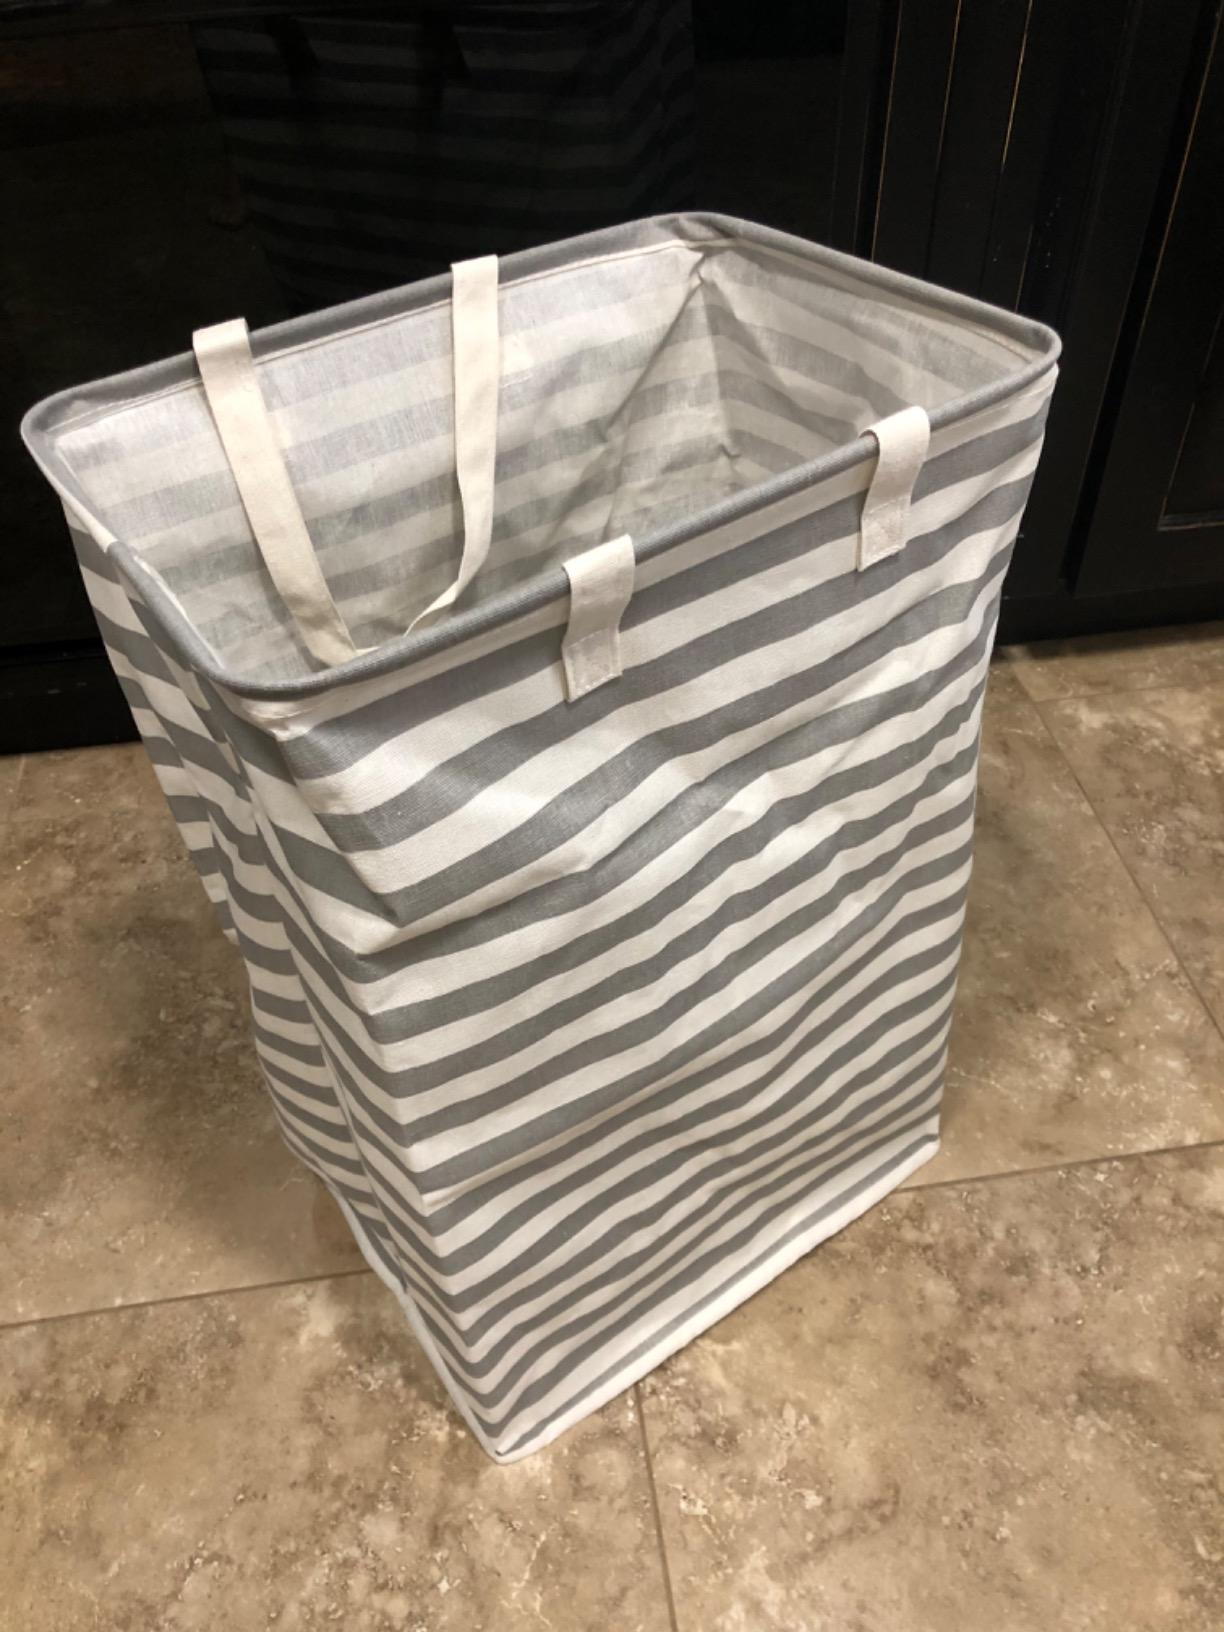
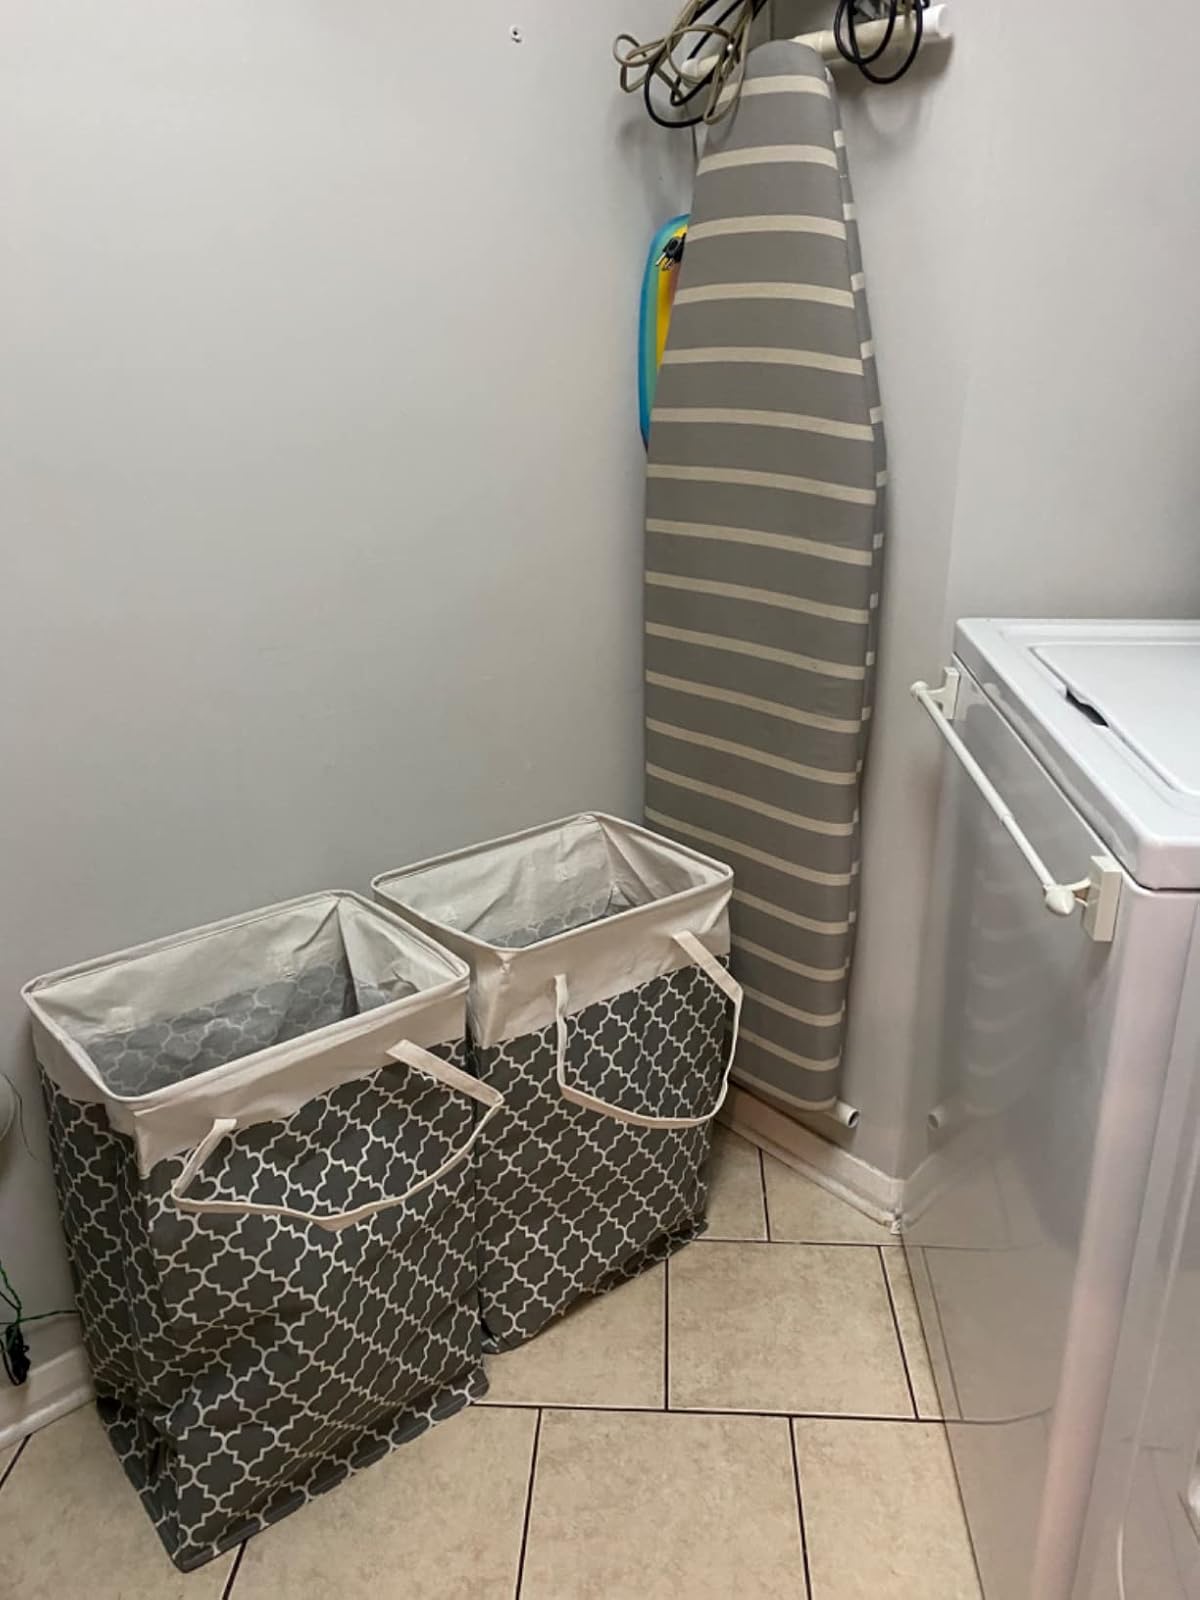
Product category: items_hamper
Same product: no